University of Basel

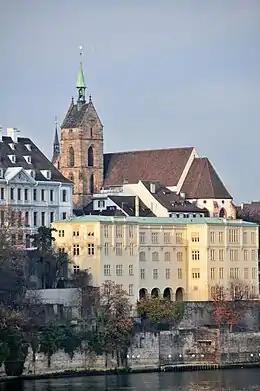
The old main building of the University of Basel, which with its arcades in the middle takes up the lines of the first Italian university in Bologna.

The University of Basel (Latin: "Universitas Basiliensis"; German: "Universität Basel") is a public research university in Basel, Switzerland. Founded on 4 April 1460, it is Switzerland's oldest university and among the world's oldest universities. The university is traditionally counted among the leading institutions of higher learning in the country.